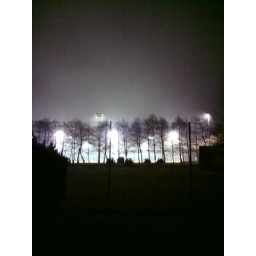
Cool green lighting effect above the sports pitch at Maiden Castle. I reckon it's the reflection of the green grass in the fog.